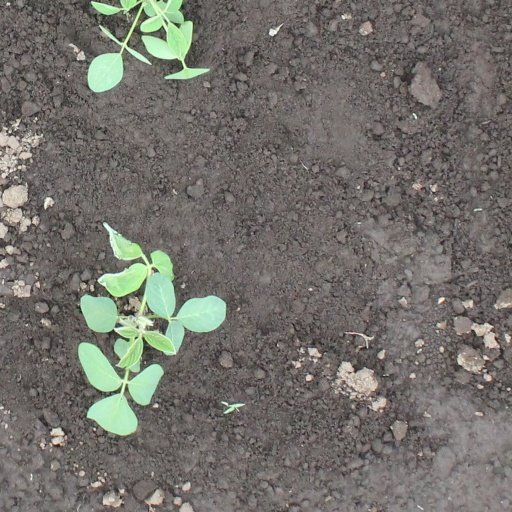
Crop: soybean